Tsukioka Yoshitoshi

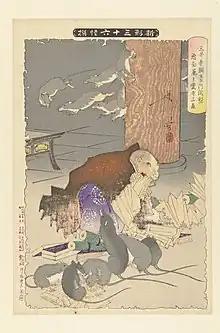
Design from Yoshitoshi's series "Shinkei Sanjurokuten" (36 Ghosts), "Priest Raigo of Mii Temple" (1891)

During his life he produced many series of prints, and a large number of triptychs, many of great merit. Two of his three best-known series, the "One Hundred Aspects of the Moon" and "Thirty-Six Ghosts", contain numerous masterpieces. The third, "Thirty-Two Aspects of Customs and Manners", was for many years the most highly regarded of his work, but does not now have that same status. Other less-common series also contain many fine prints, including "Famous Generals of Japan", "A Collection of Desires", "New Selection of Eastern Brocade Pictures", and "Lives of Modern People".